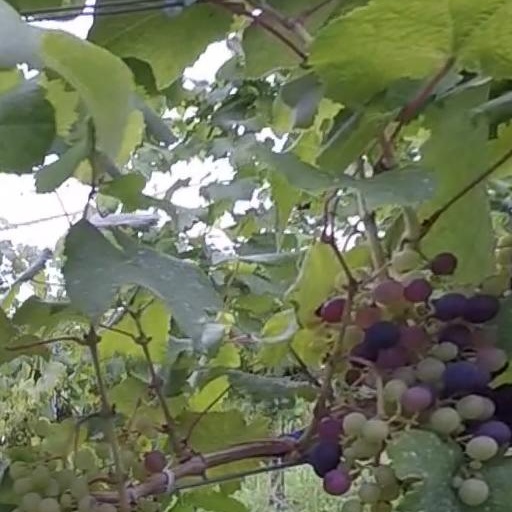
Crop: grape